1152

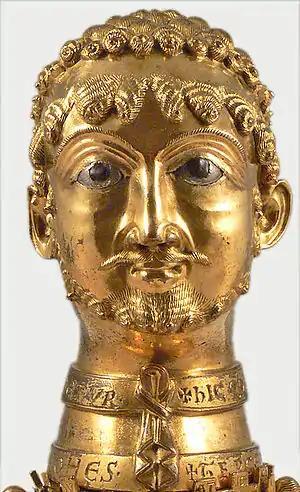
Bust of King Frederick I (1122–1190)

Year 1152 (MCLII) was a leap year starting on Tuesday of the Julian calendar.